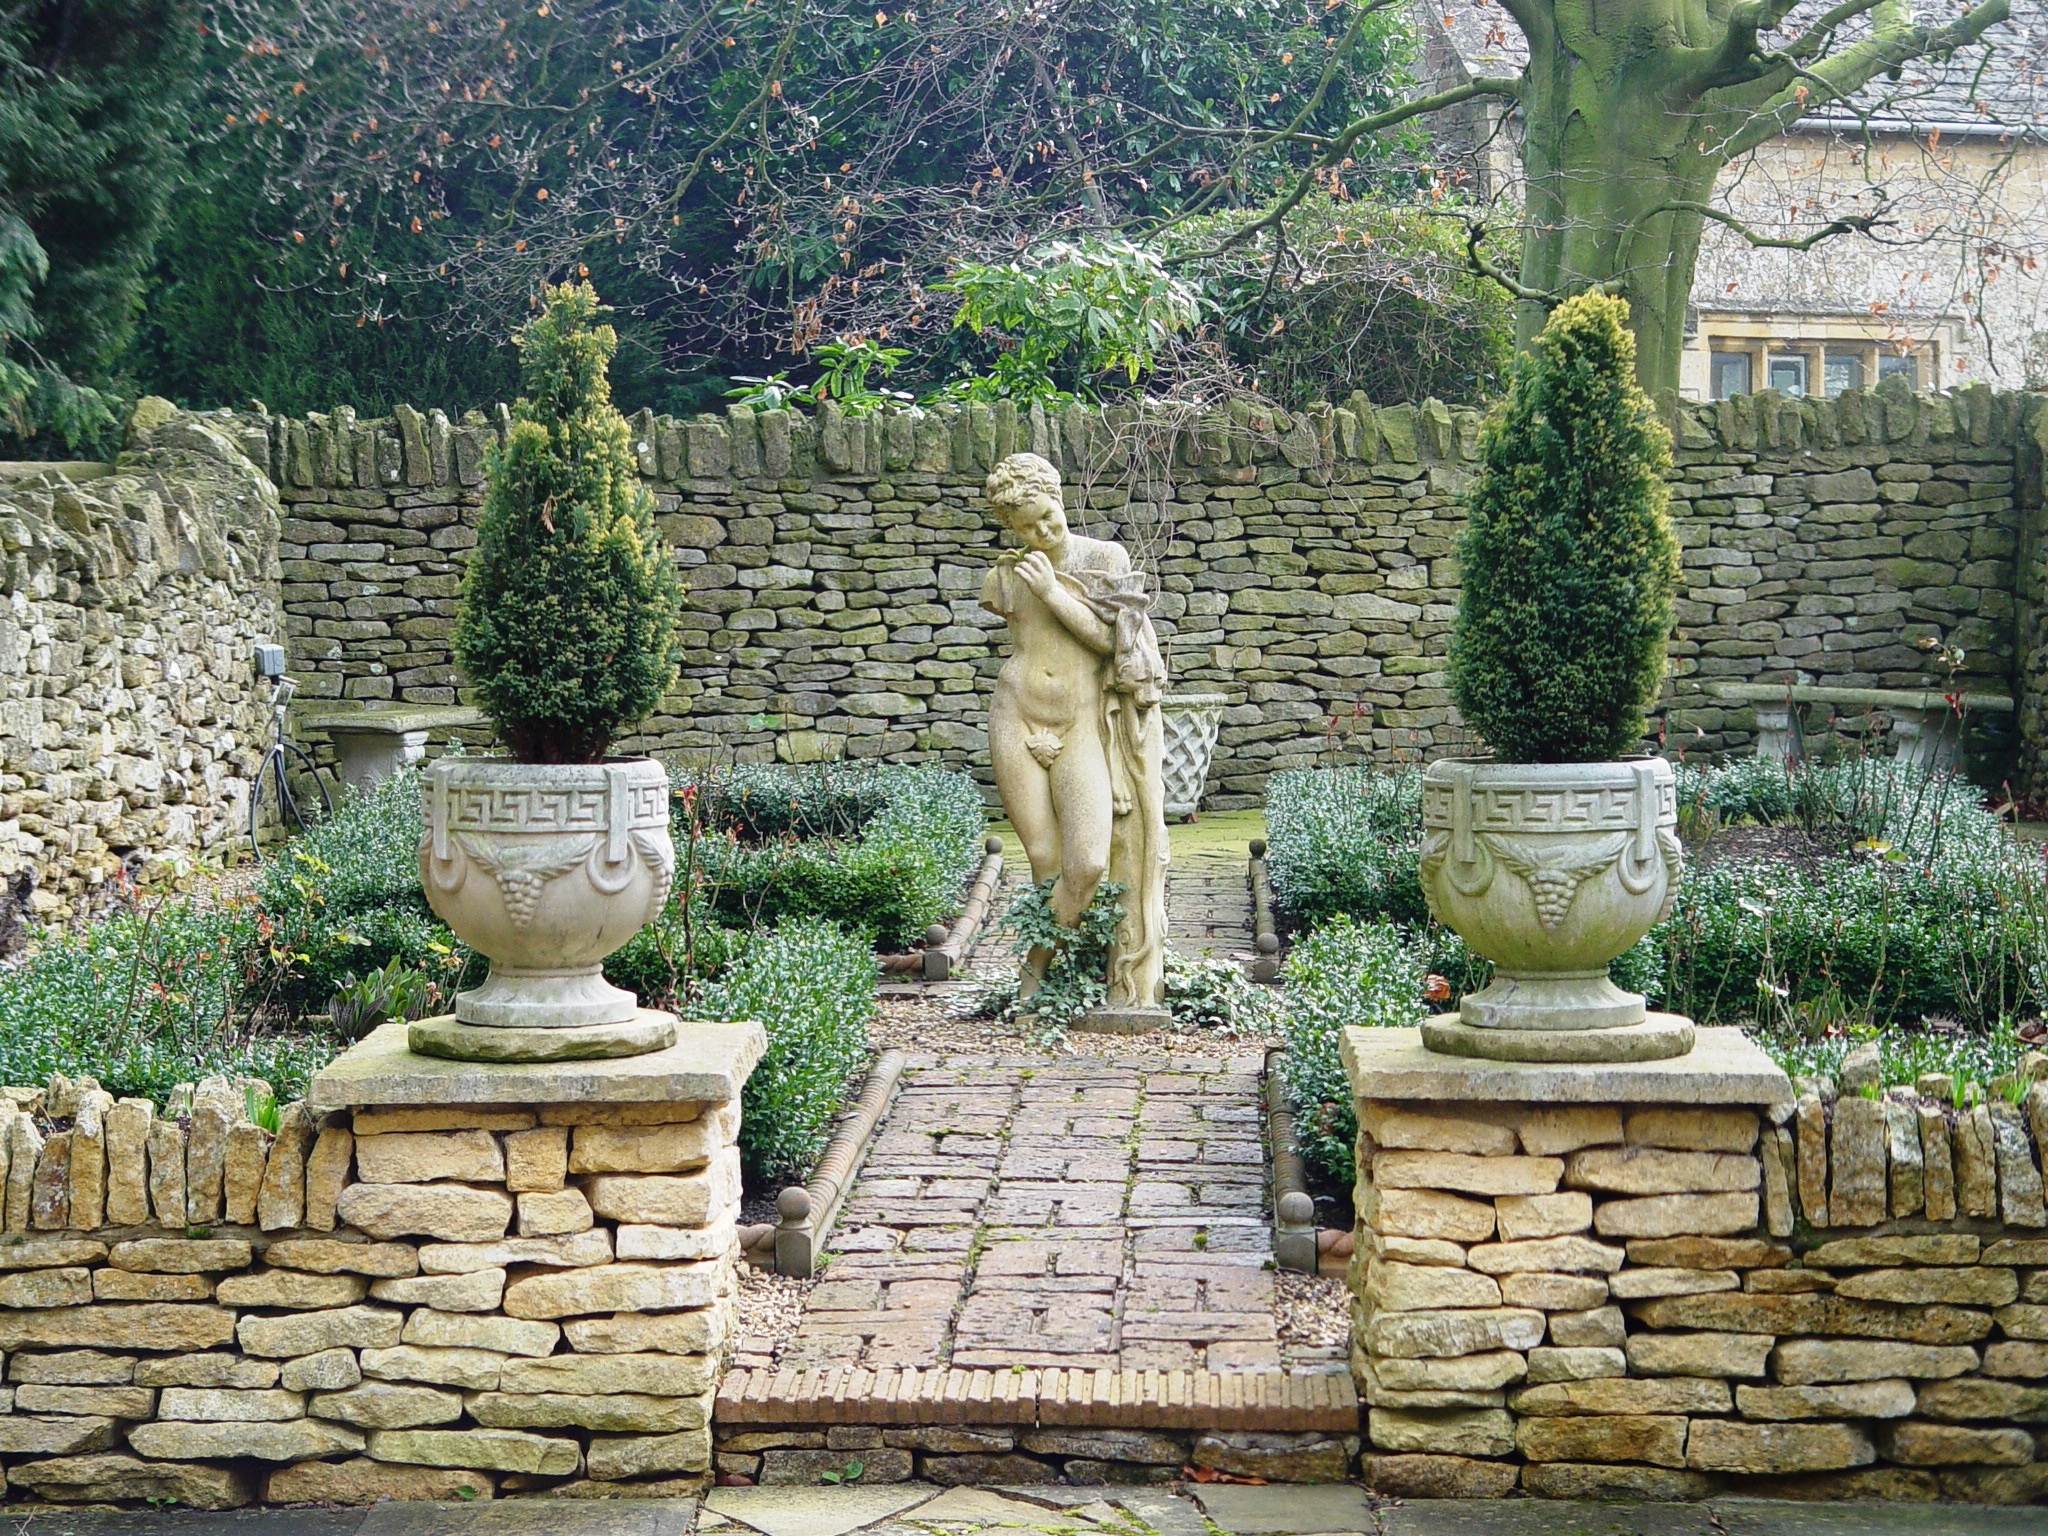
rock, wall, monument, statue, botany, garden, quaint, uk, england, courtyard, temple, ruins, picturesque, fountain, britain, cotswolds, water feature, ancient history, chipping norton